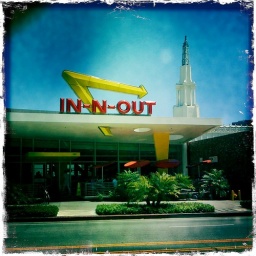
Westwood, with Fox theater tower in the background.